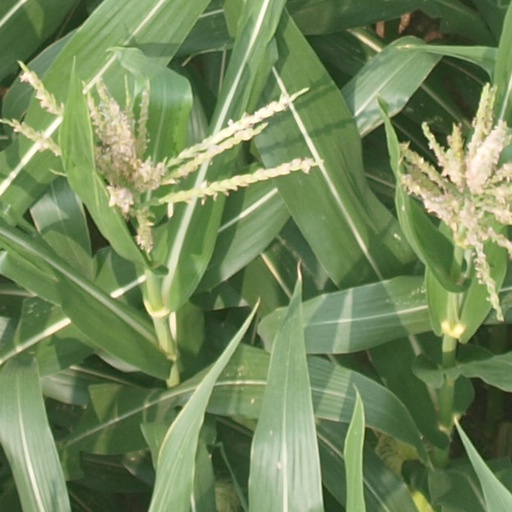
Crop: maize; corn